Engelbrekt Engelbrektsson

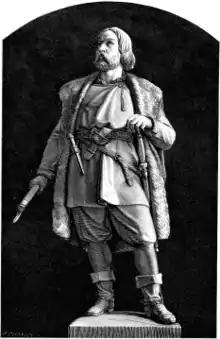
Model for a statue of Engelbrekt at Örebro

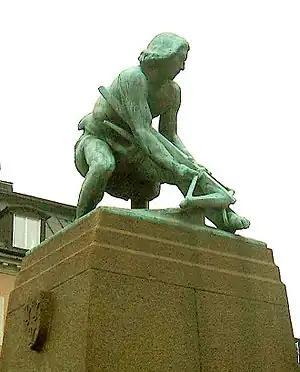
Engelbrekt Statue at Kornhamnstorg in Stockholm

Engelbrekt Engelbrektsson (1390s – 4 May 1436) was a Swedish nobleman, rebel leader and military leader of German ancestry. He was the leader of the Engelbrekt rebellion in 1434 against Eric of Pomerania, king of the Kalmar Union.